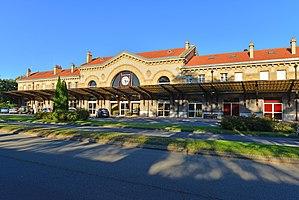
Centre culturel de la Mouniaude
Châtel-Guyon est une commune française, située dans le département du Puy-de-Dôme en région d'Auvergne-Rhône-Alpes. Elle est une station thermale qui fait partie de l'aire urbaine de Clermont-Ferrand.